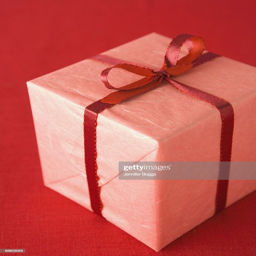
present wrapped with a bow